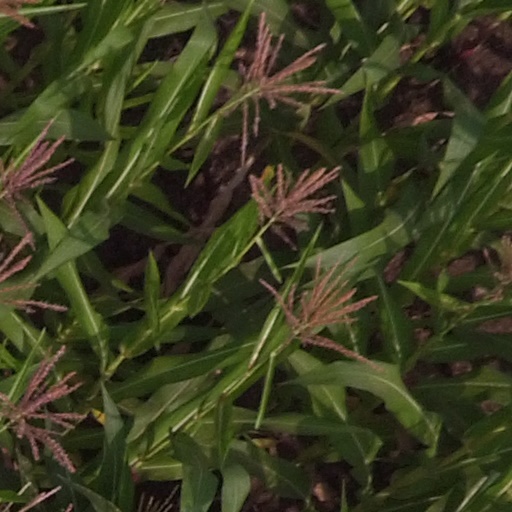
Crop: maize; corn